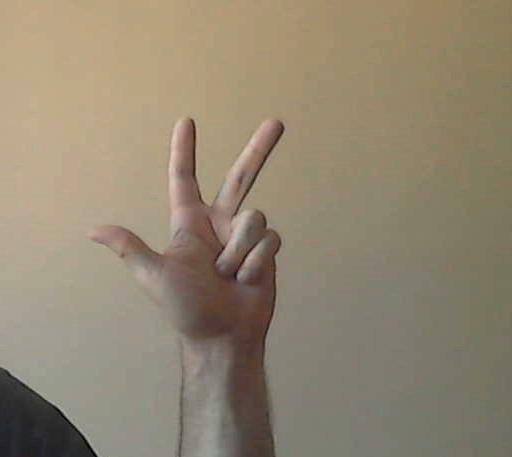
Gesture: three2